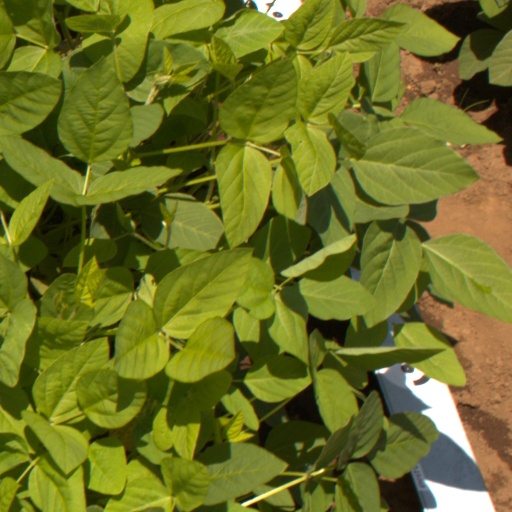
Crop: soybean